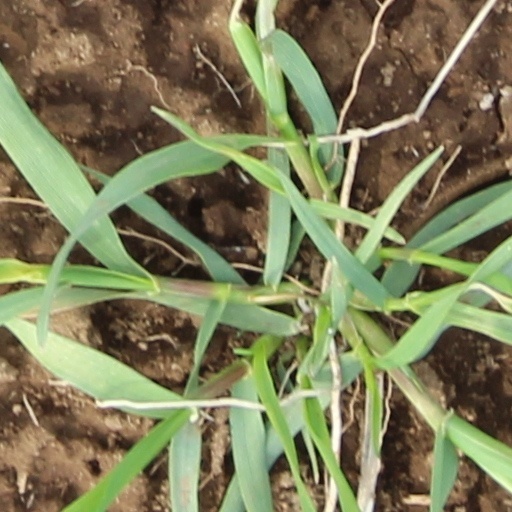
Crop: wheat